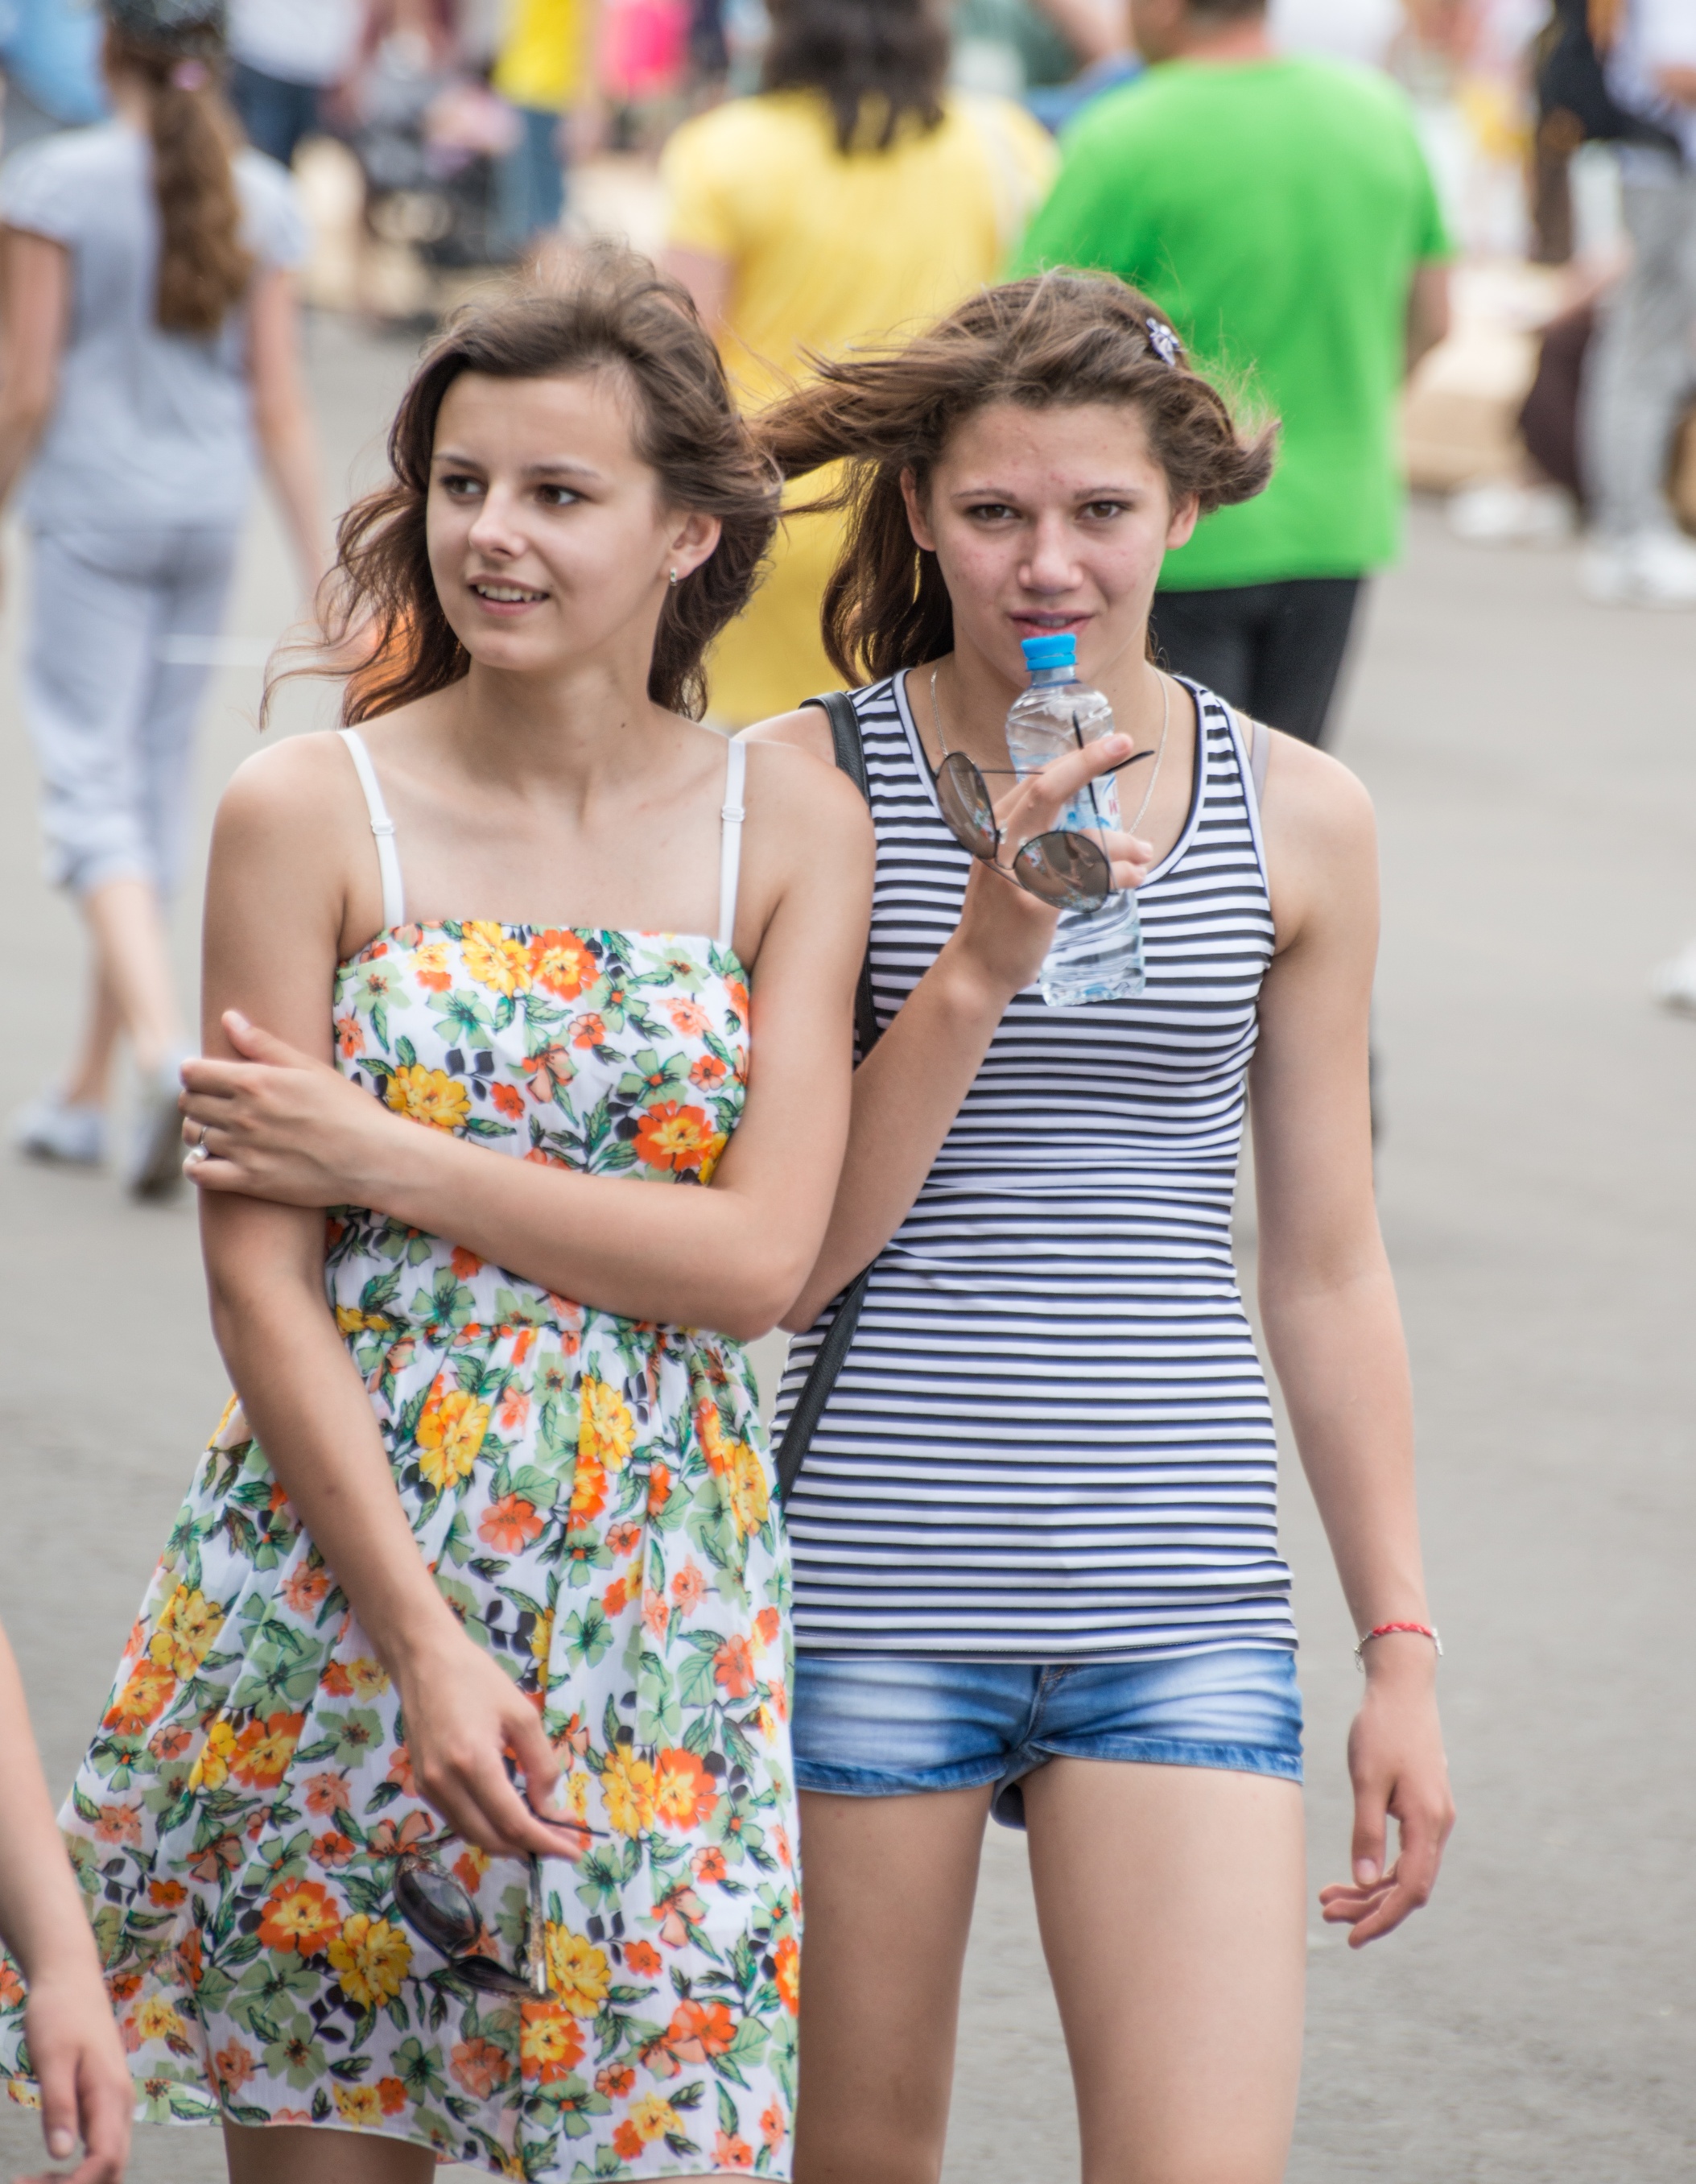
people, girl, woman, model, spring, park, fashion, nikon, clothing, lady, season, candid, girls, dress, women, beauty, gorkypark, nikkor, d800, 70300mm, nikond800, 70300mmf4556gvr, abdomen